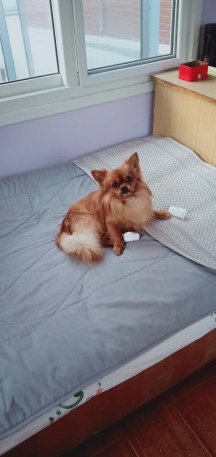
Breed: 420-n000124-Chihuahua